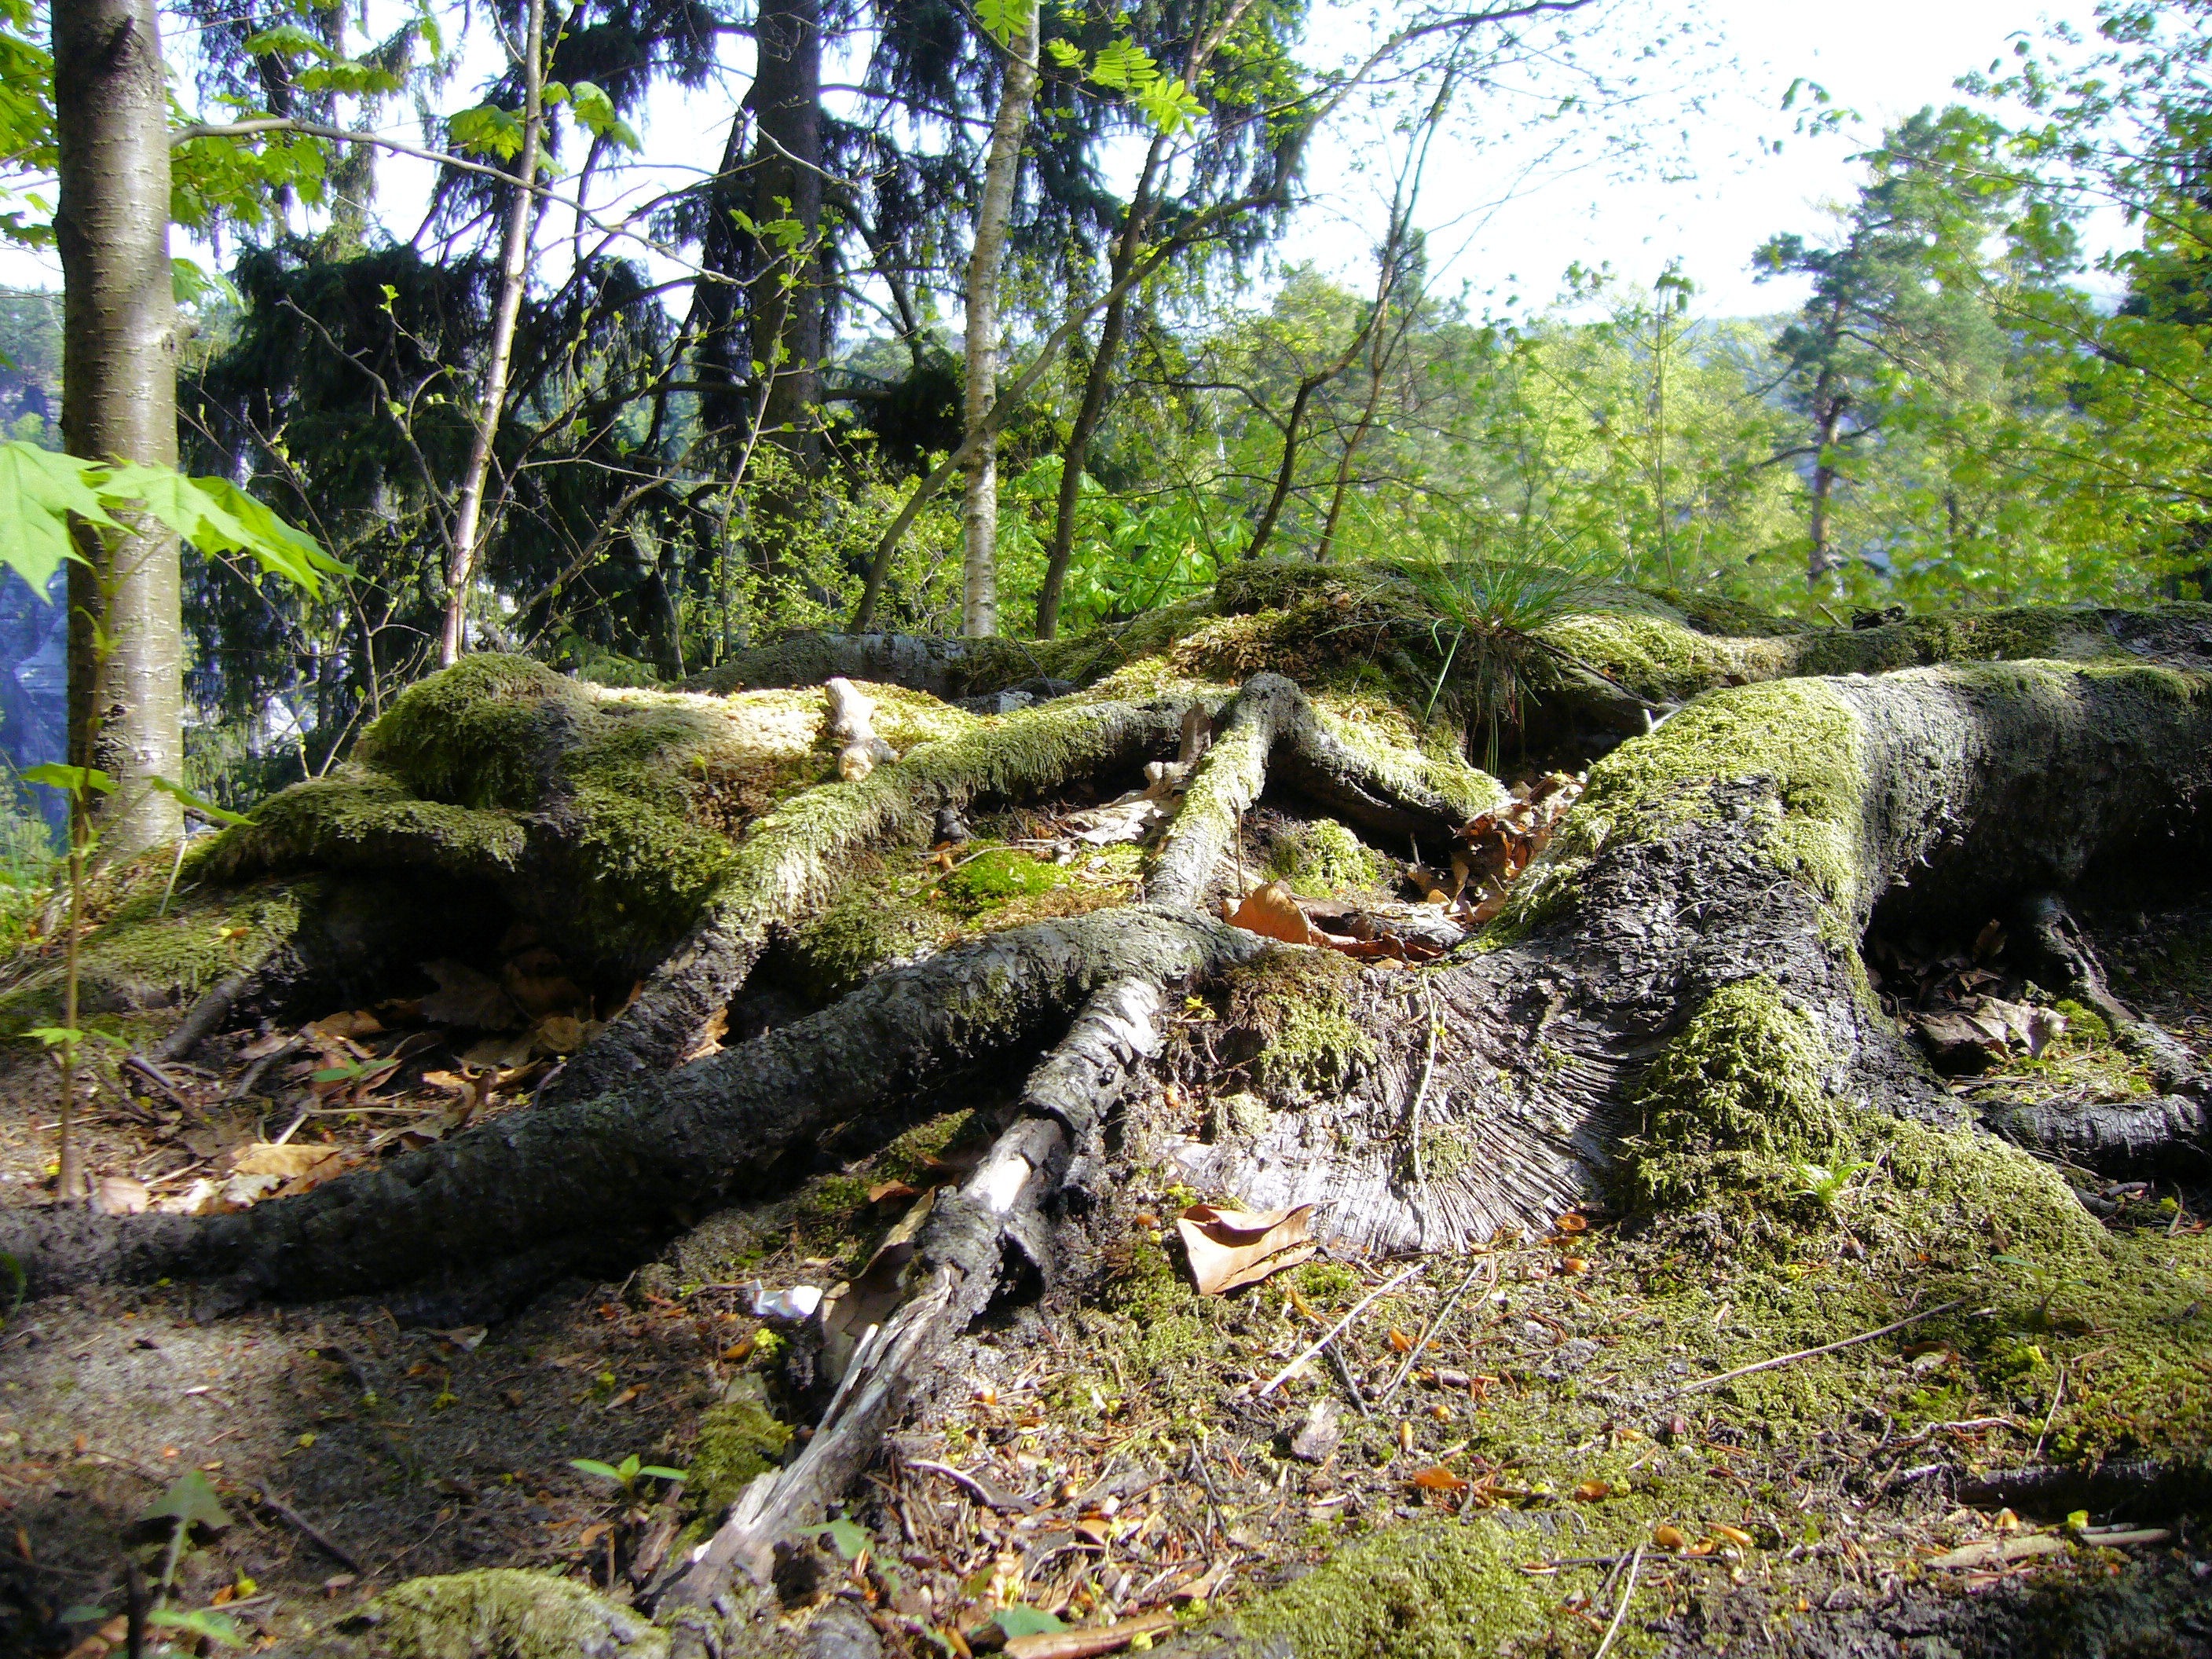
tree, nature, forest, rock, wilderness, plant, trail, leaf, flower, moss, stream, green, jungle, autumn, botany, flora, vegetation, rainforest, switzerland, woodland, habitat, tree roots, ecosystem, saxon, old growth forest, natural environment, woody plant